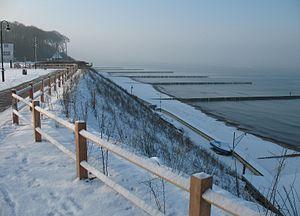
Nienhagen est une commune de l'arrondissement de Rostock, au sein du Amt Bad Doberan-Land dont le siège est à Bad Doberan, Land de Mecklembourg-Poméranie-Occidentale.